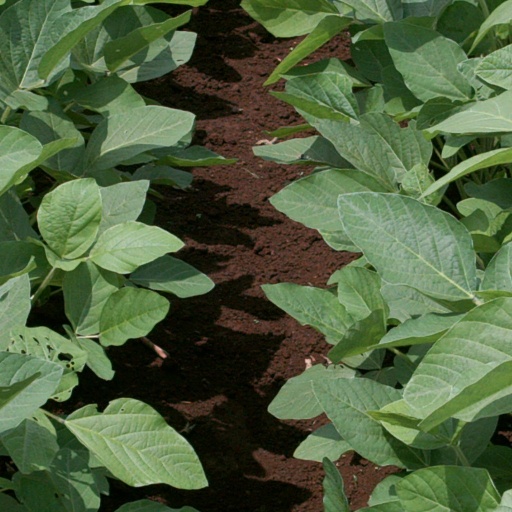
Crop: soybean